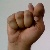
The image shows a hand gesture representing the letter 'T' in Indian Sign Language.